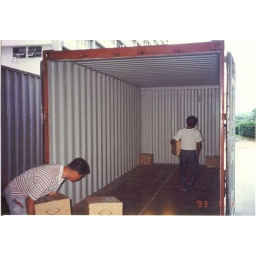
boxes of books still had to be carried by hand into the container